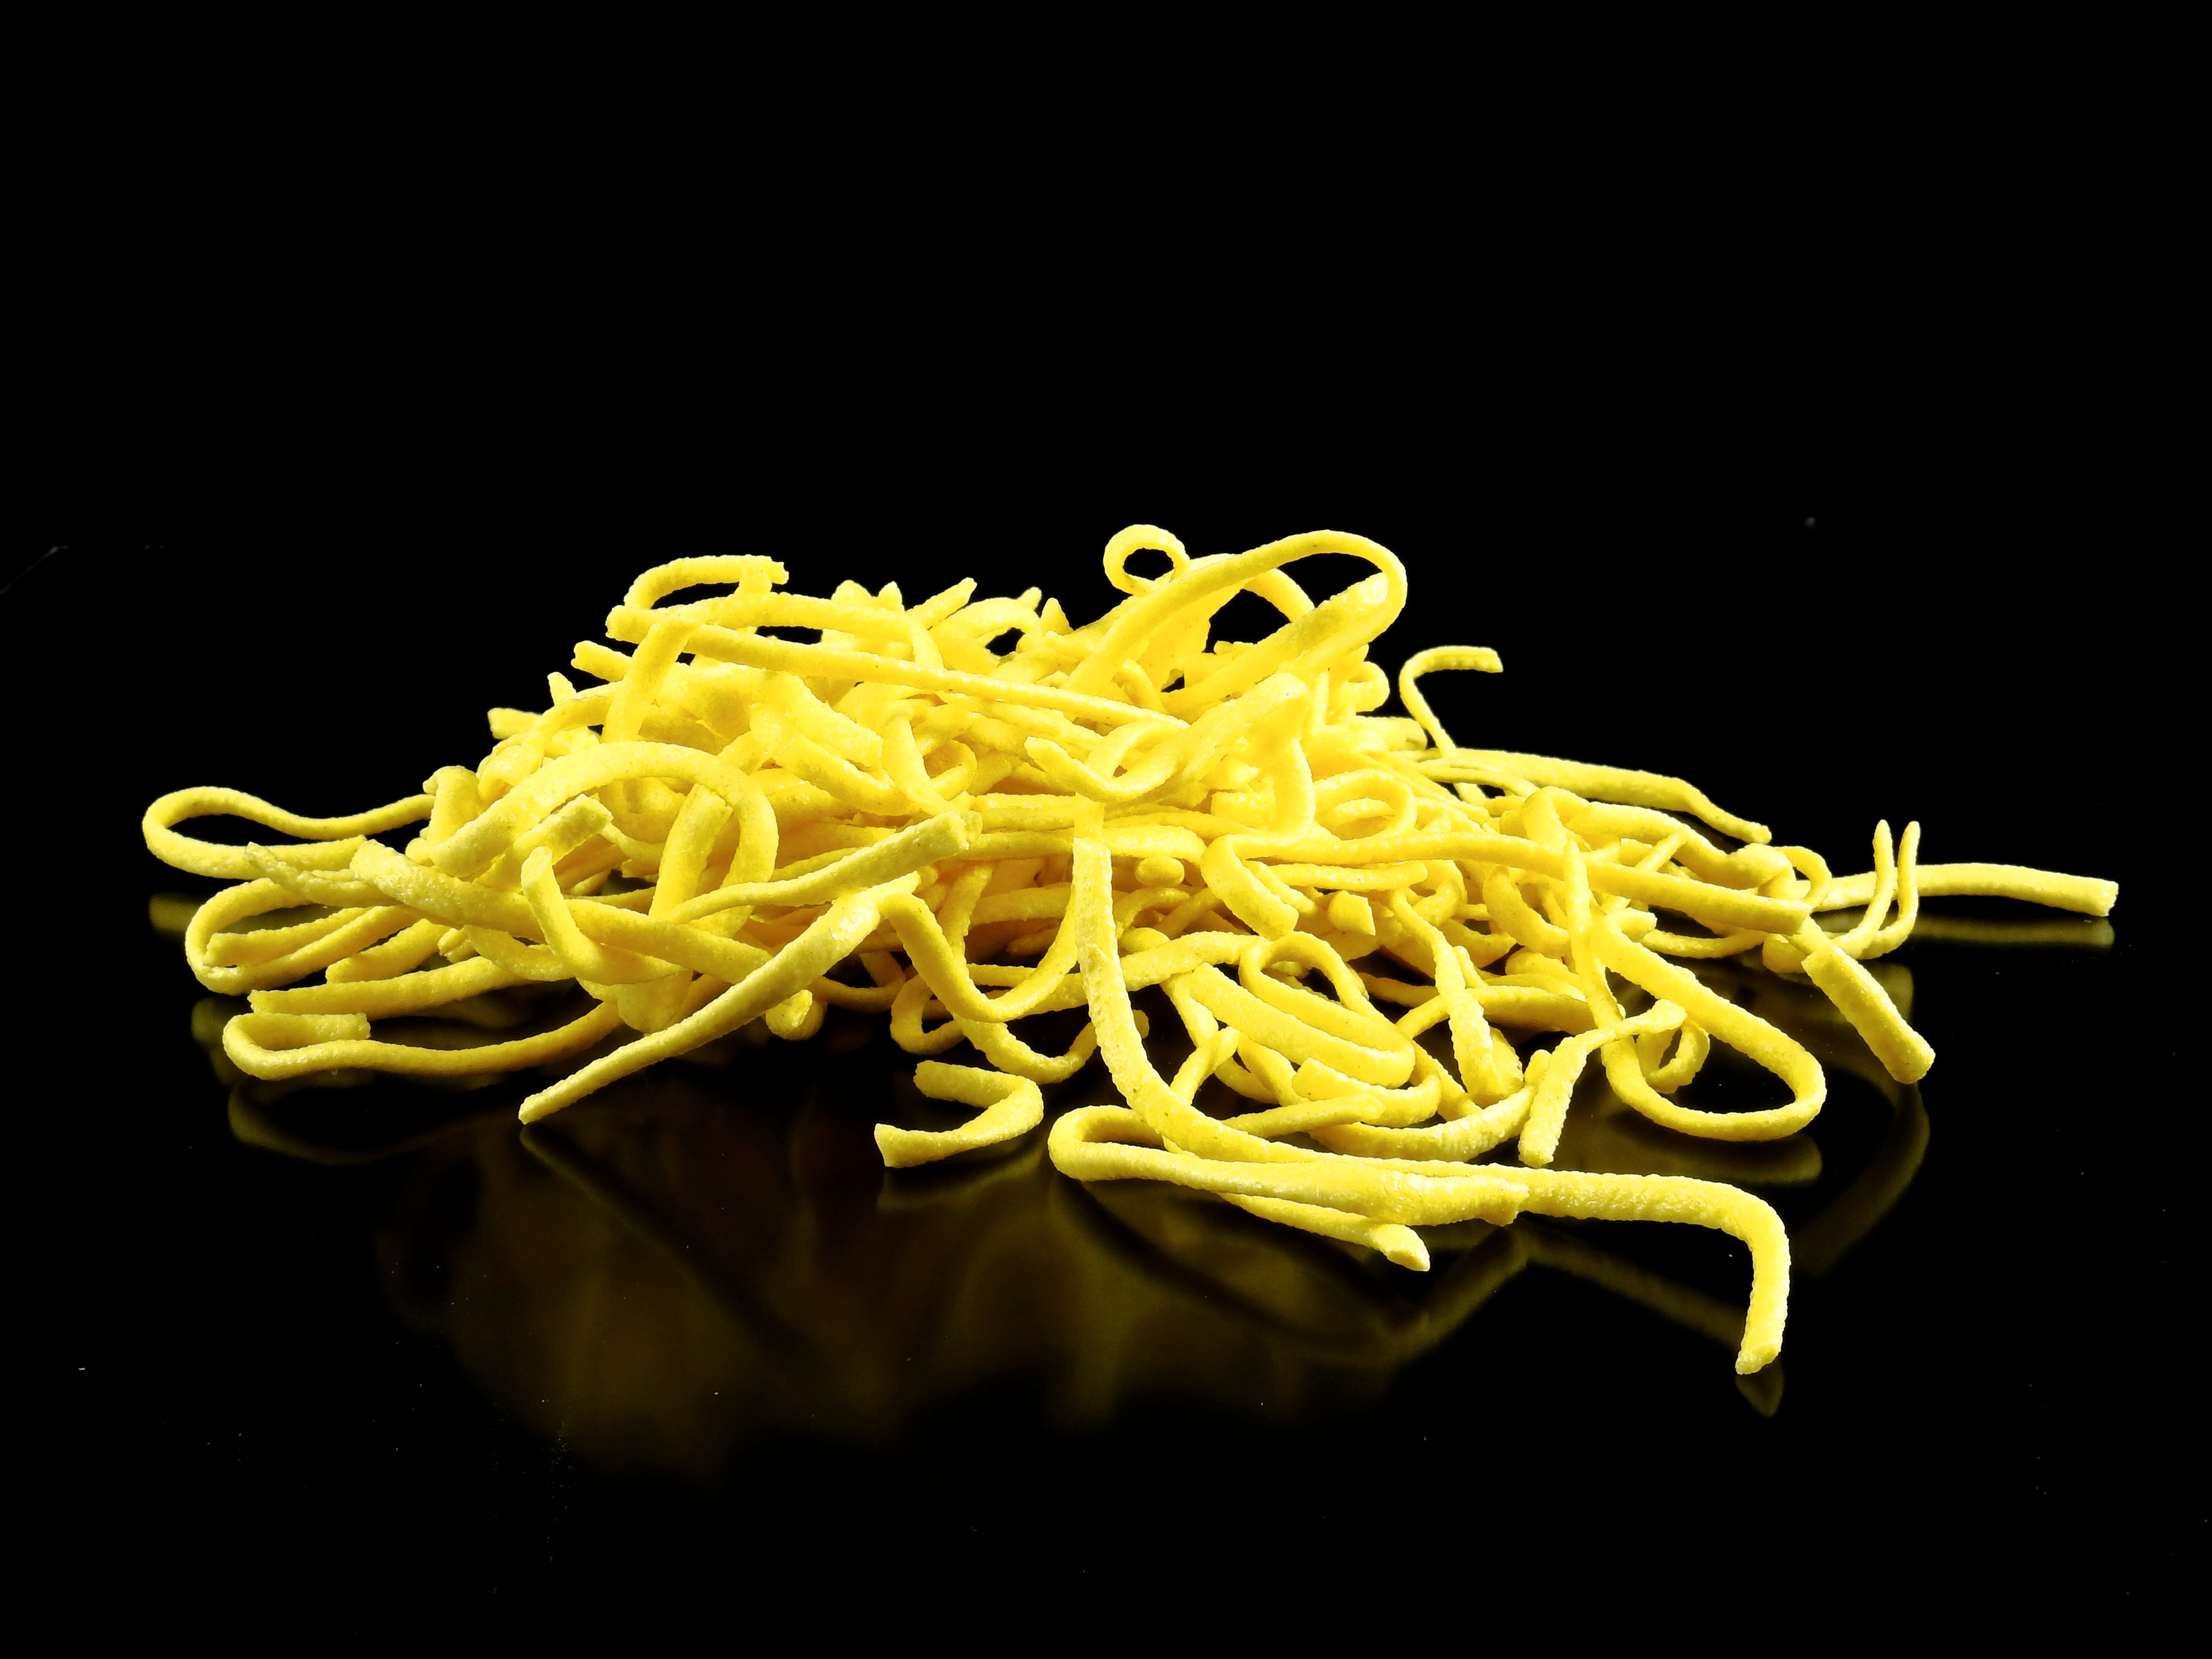
food, produce, crop, yellow, dessert, eat, cuisine, cook, batter, noodles, sp tzle, egg dough goods